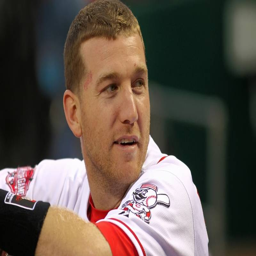
baseball player was acquired by sports team in a-player deal that also involved sports team .